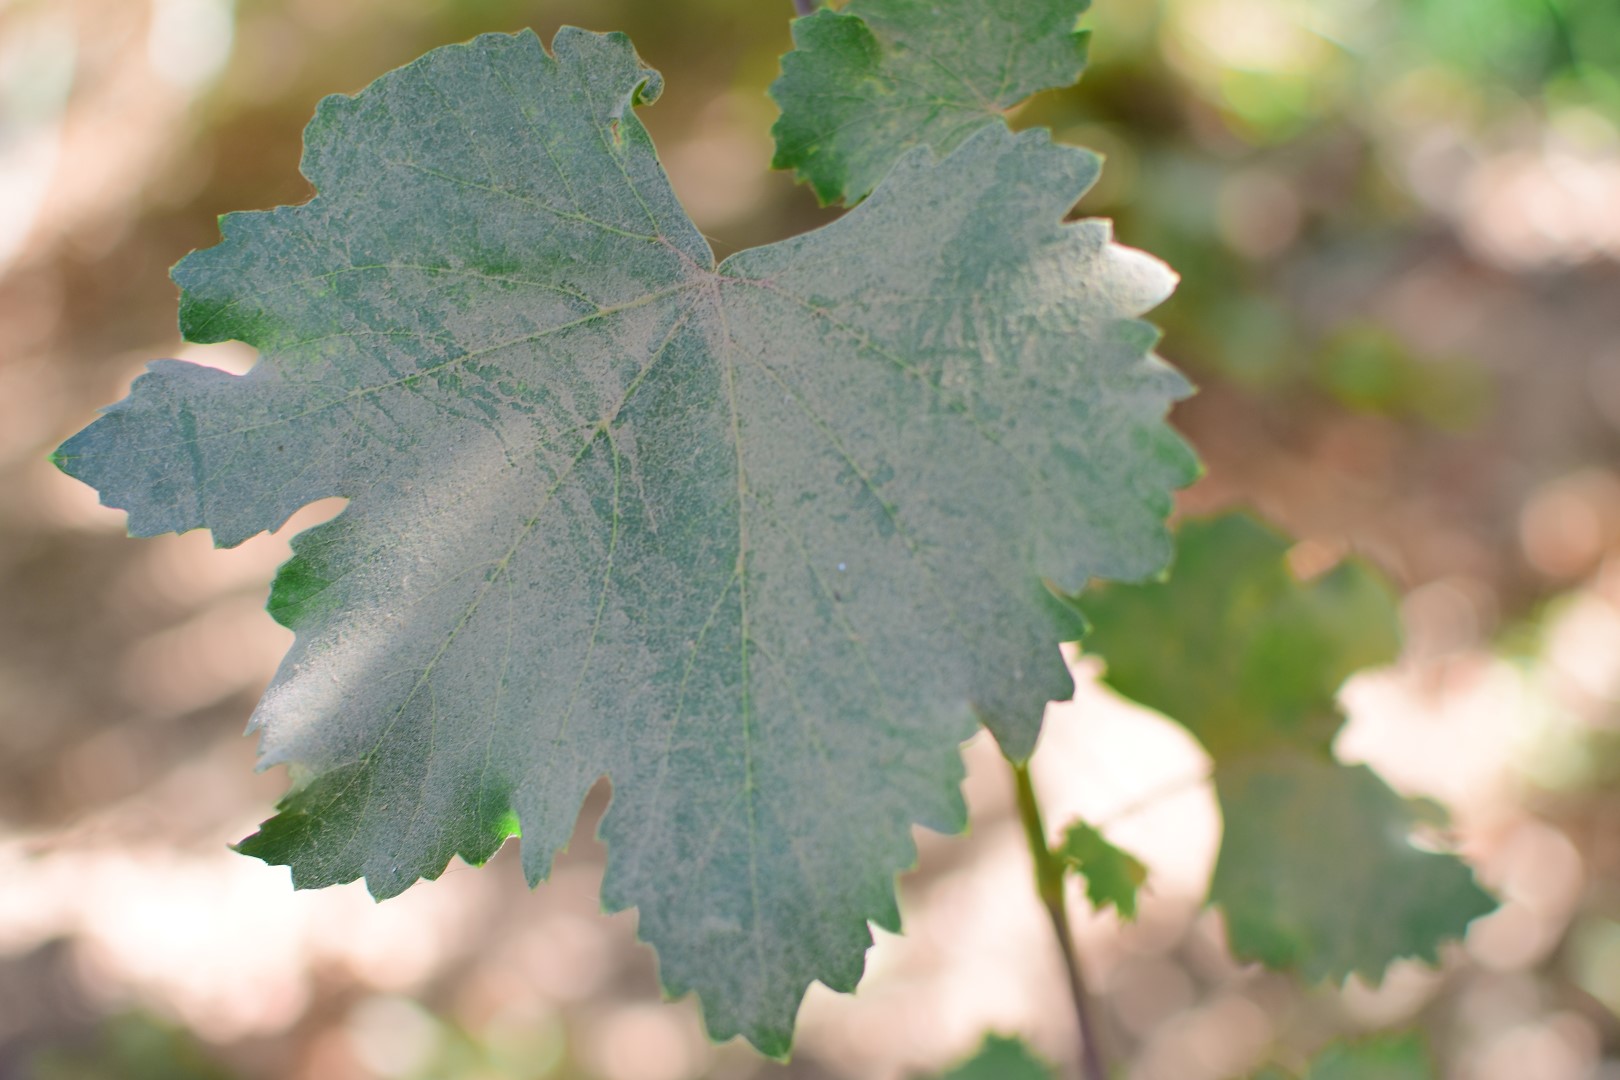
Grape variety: Frinsi